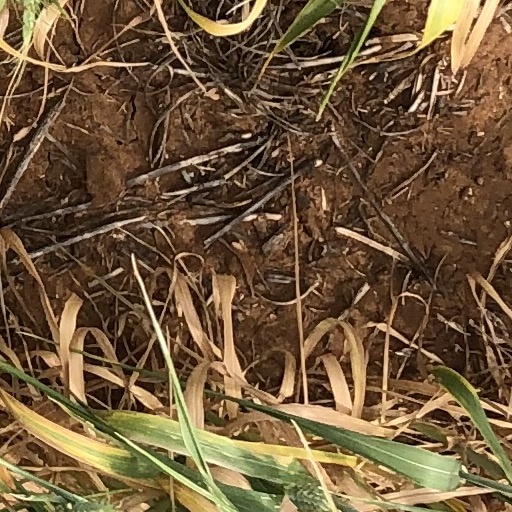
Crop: wheat